Edwin Hayes and Campbell Scott

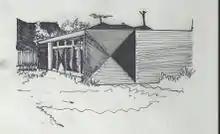
Harvey Graham House, 1953

Edwin James Hayes was born 23 March 1918 in Brisbane, the son of Edwin Hayes and Kathleen Hayes (née Gredden). He completed secondary school at Saint Ignatius' College, Riverview in Sydney, then attended the Julian Ashton Art School in the Queen Victoria Building, Sydney, for one year. In 1935 he commenced his tertiary education at Brisbane Central Technical College, then went on to complete his articles with E. M. Ford of Chambers & Ford, from 1935 to 1938. In 1939, he moved back to Sydney in order to pass the "Board of Architects of NSW" examination. Successful in his results and following his registration as an architect, Hayes received his RAIA and decided to move back to Brisbane to re-join the practice of Chambers & Ford. His time with the practice lasted until 1944 as he then chose to join the army where he remained until the end of all hostile action in 1945. Returning to Australian soil, he went on to work for J. P. Donoghue for six months, but resigned from the practice in order to develop a partnership with Campbell Scott which lasted until June 1984. Hayes died in Brisbane on 4 October 1997.